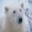
Label: bear